Lamar University

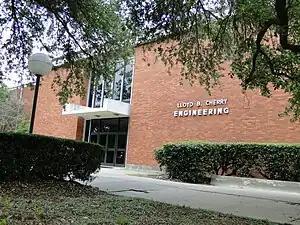
The Cherry building houses the College of Engineering and its faculty and staff.

The College of Engineering consists of five departments, Chemical and Biomolecular Engineering, Civil and Environmental Engineering, Electrical and Computer Engineering, Industrial and Systems Engineering and Mechanical Engineering. Each of these departments offers a bachelors, masters and doctoral degree. The bachelor’s program in each department (except the new computer engineering program) is accredited by the Engineering Accreditation Commission of ABET.